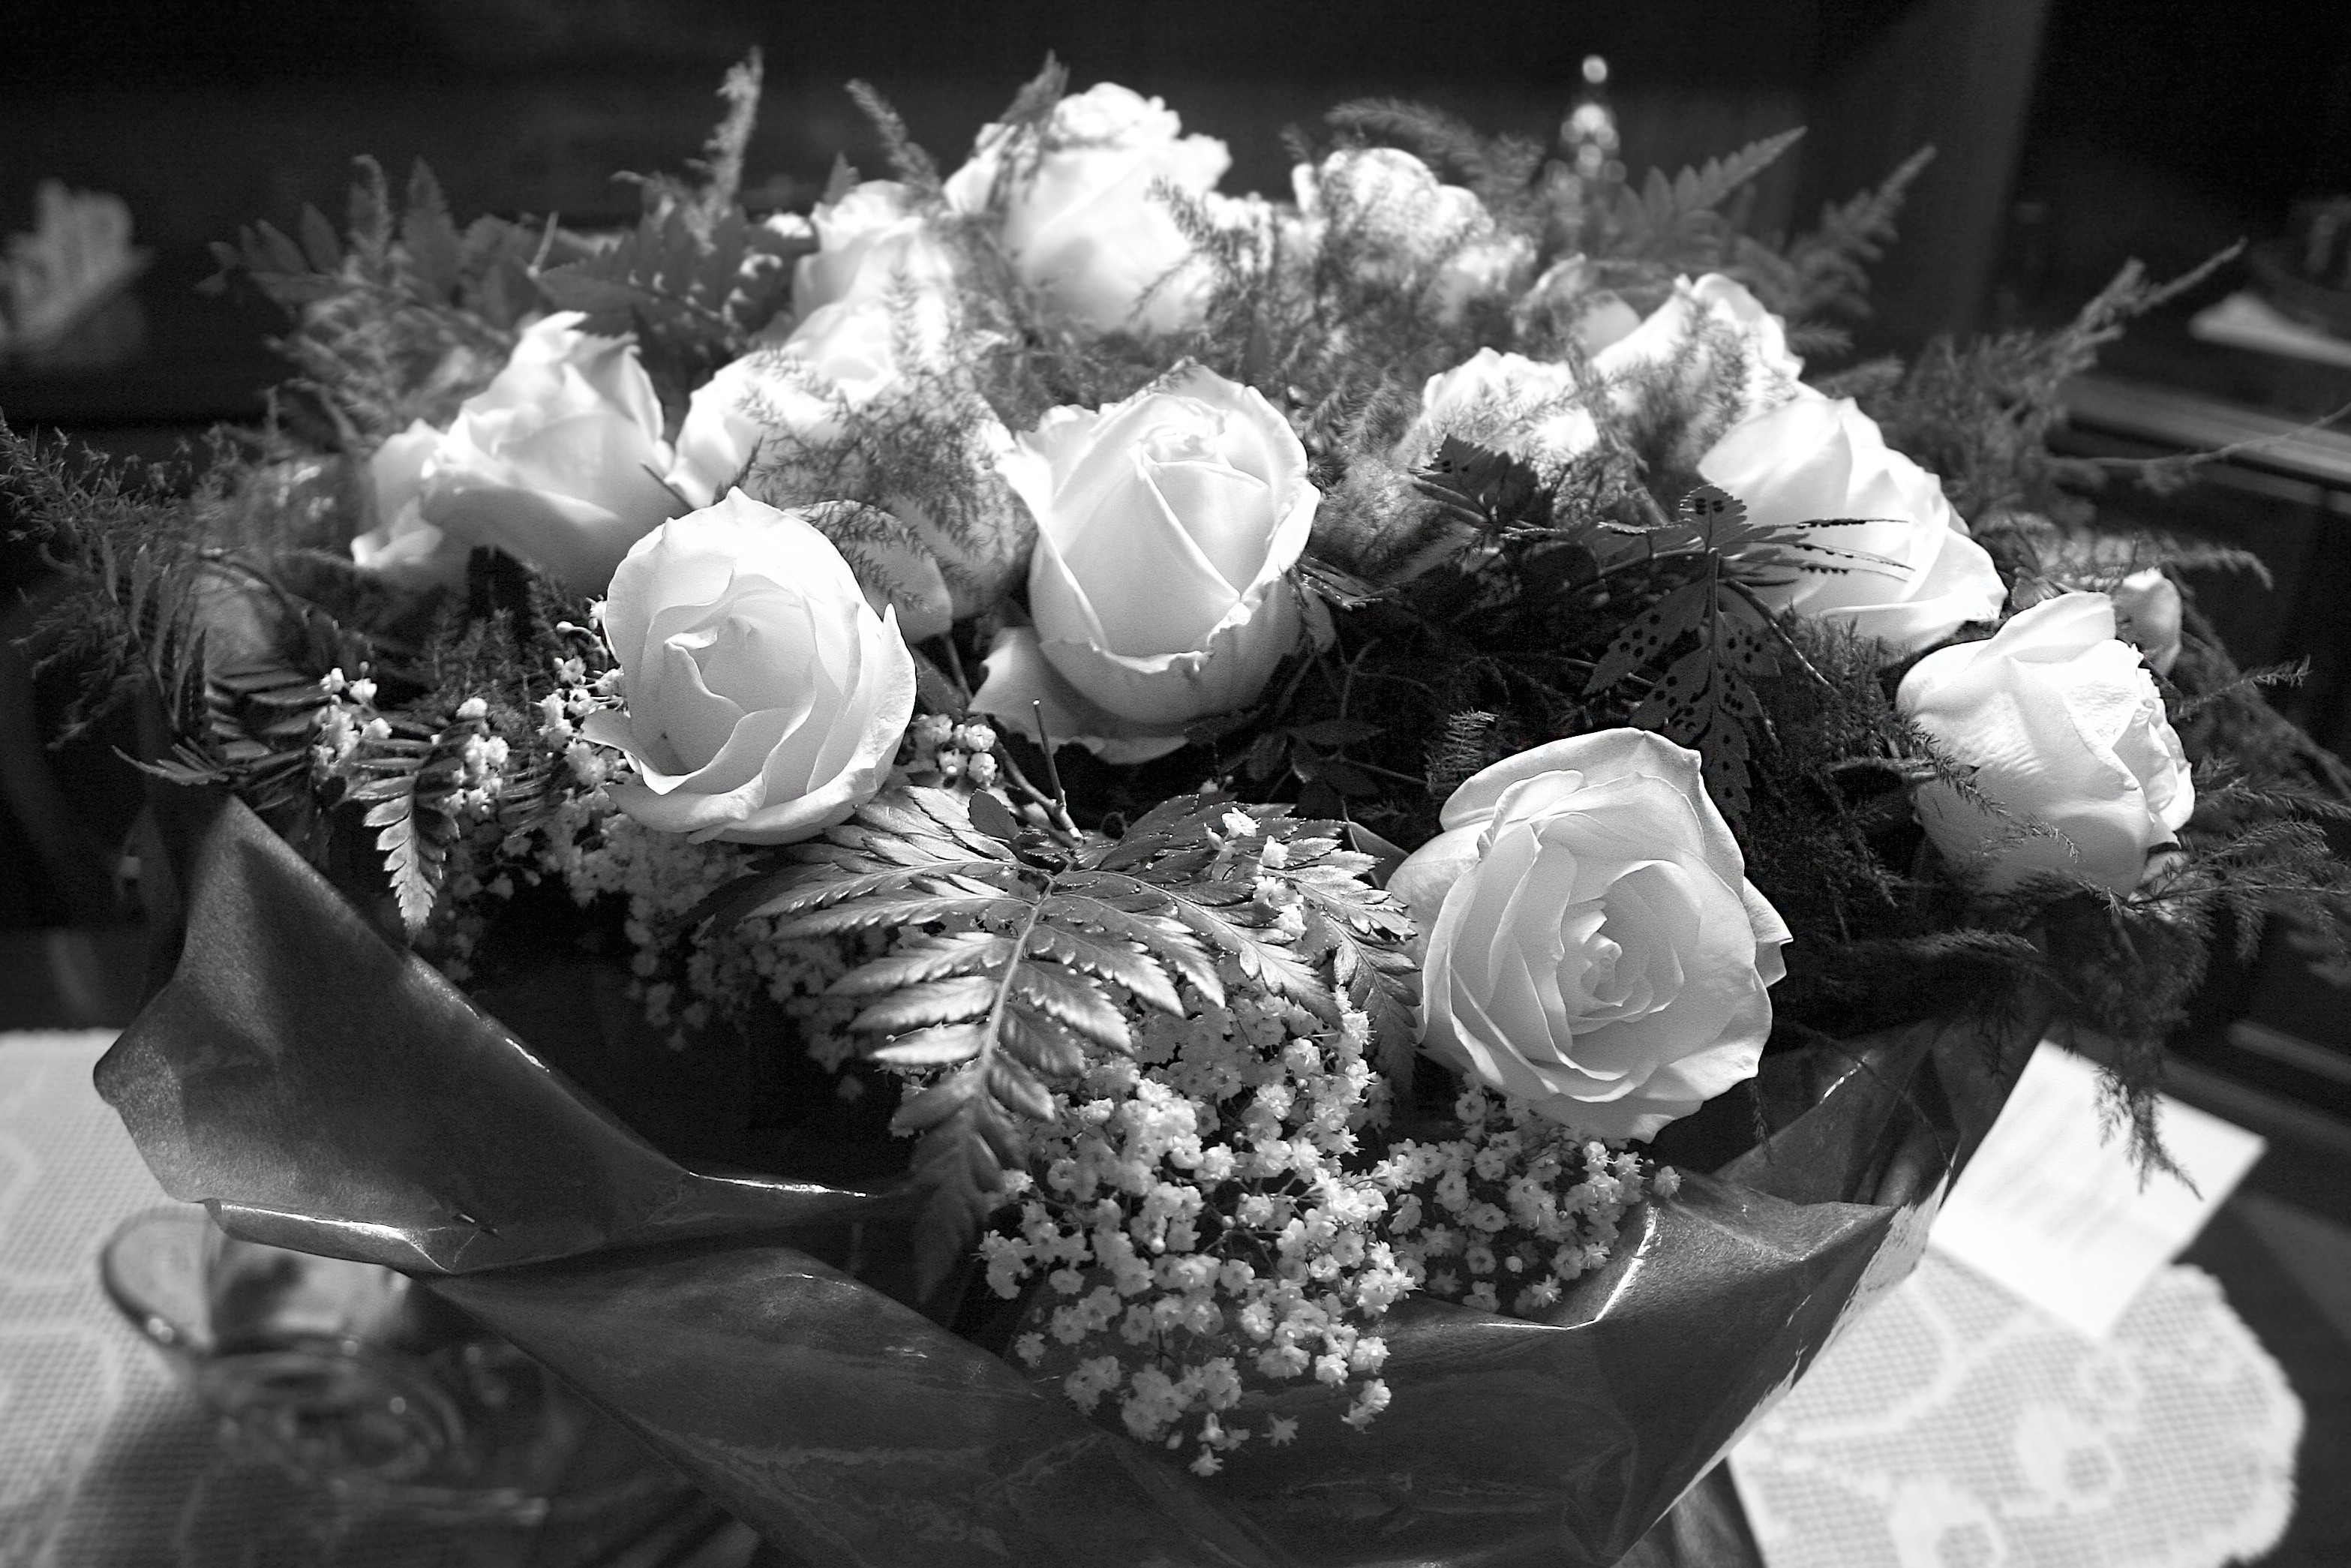
nature, blossom, black and white, bunch, white, photography, flower, petal, bloom, floral, celebration, love, bouquet, romance, romantic, black, monochrome, wedding, flowers, arrangement, roses, photograph, elegant, valentine, macro photography, still life photography, monochrome photography